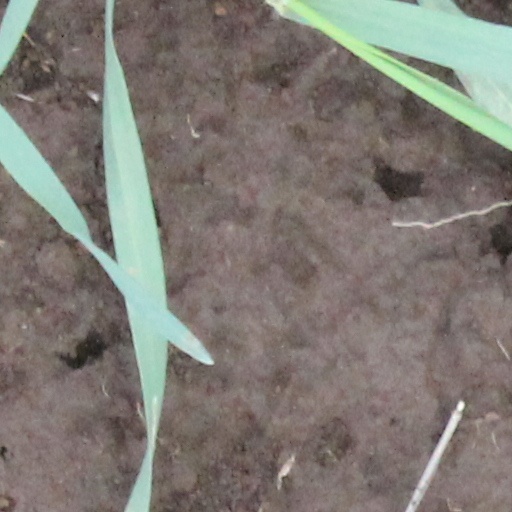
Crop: wheat